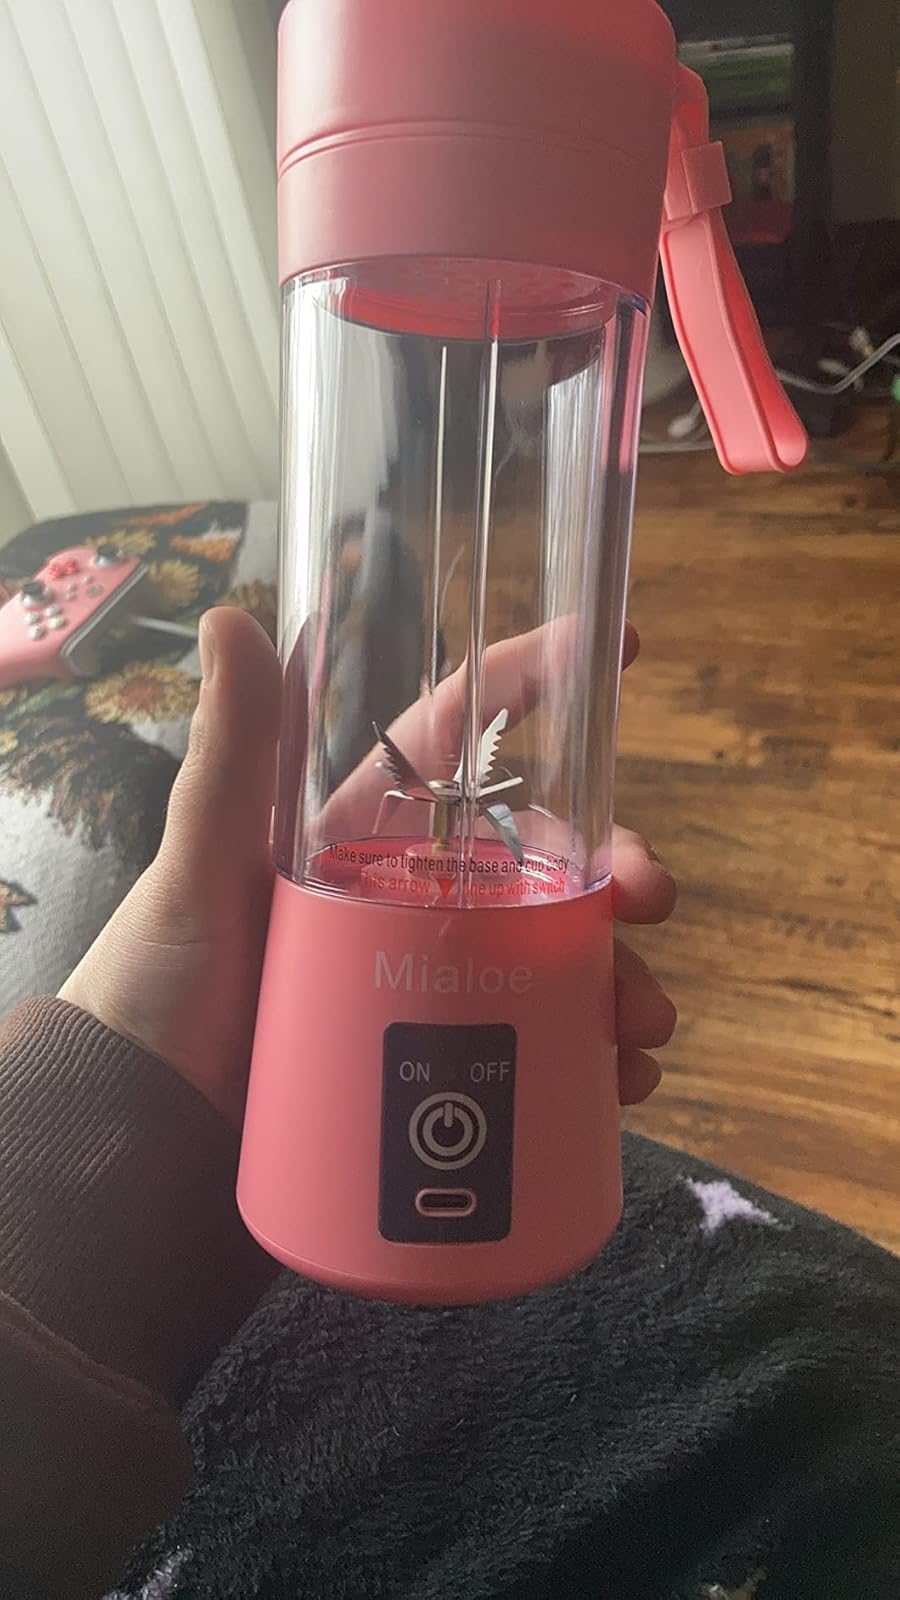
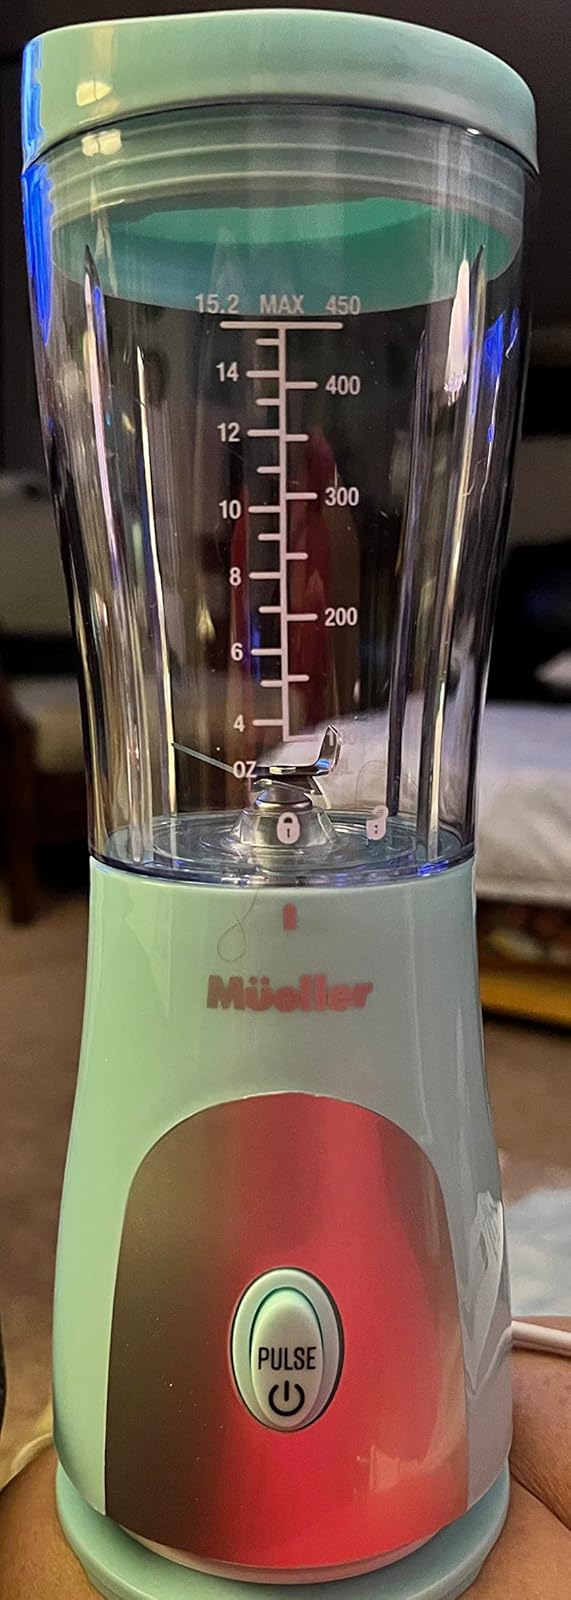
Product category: items_blender
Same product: no